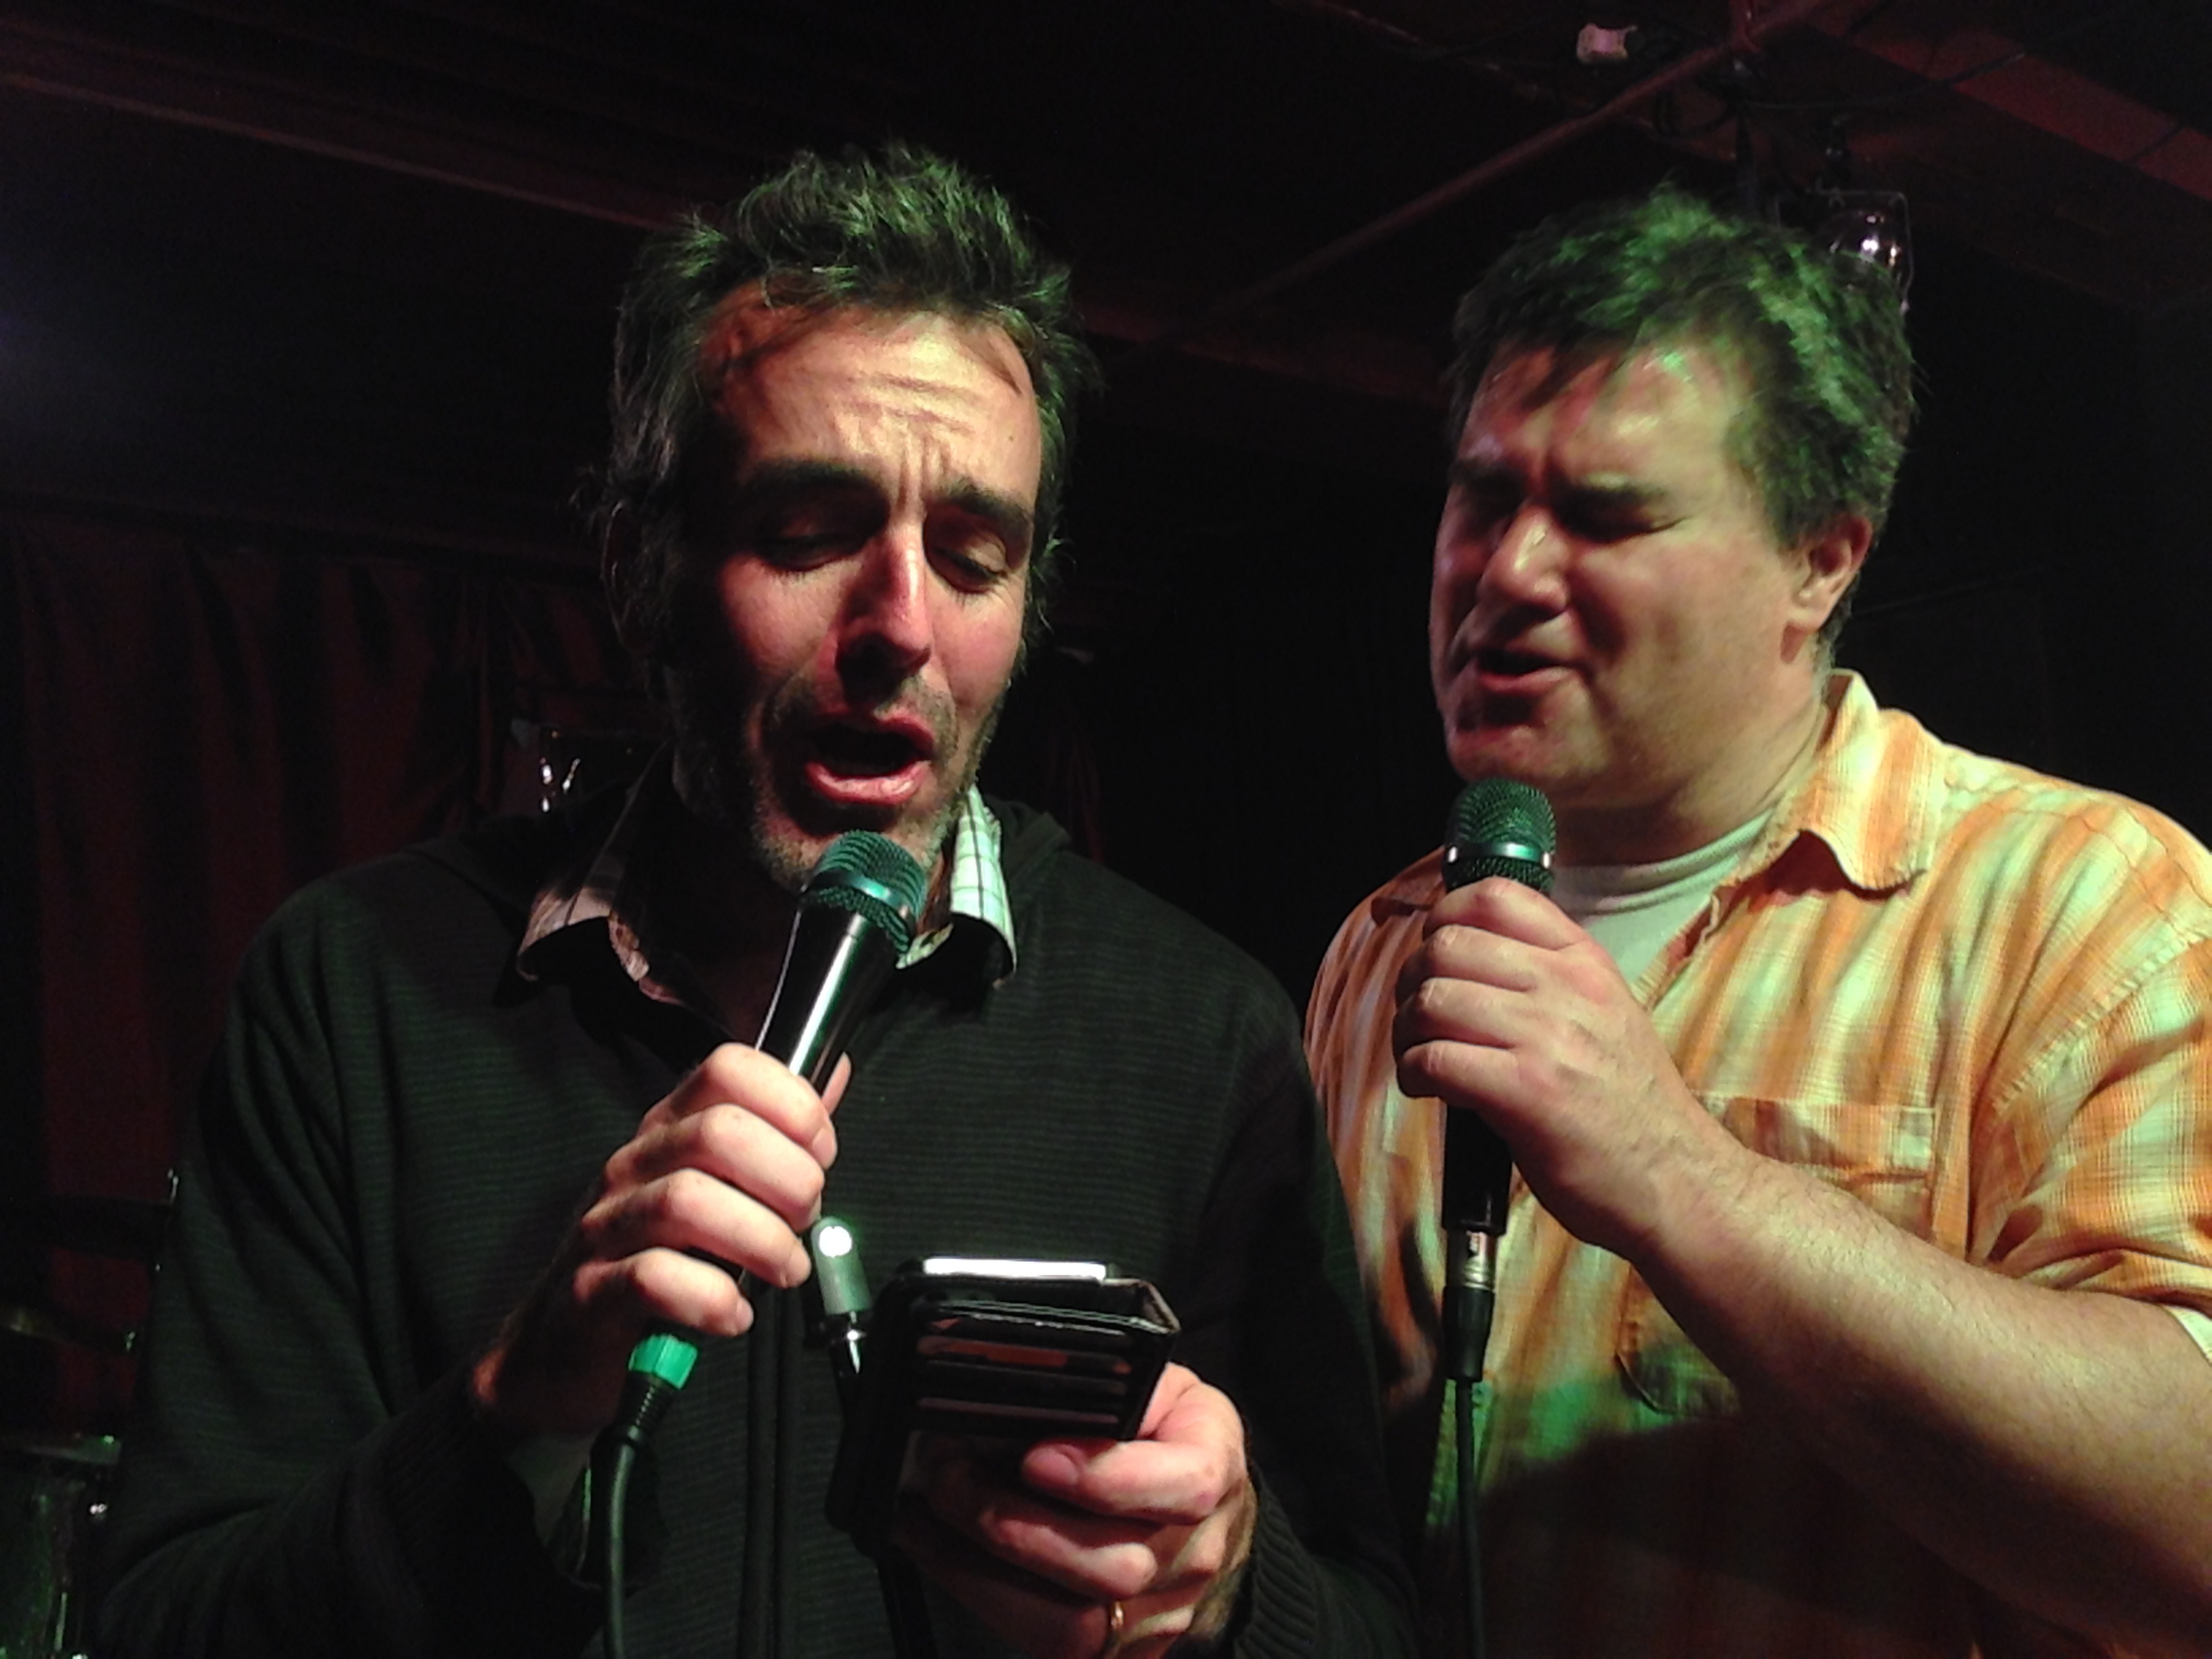
music, concert, musician, performance, singing, entertainment